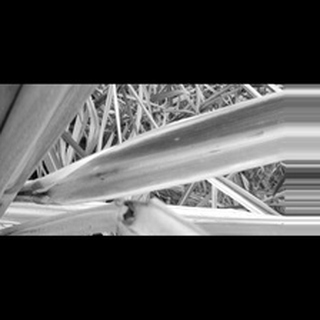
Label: sugarcane_red_rot